Hainanese chicken rice
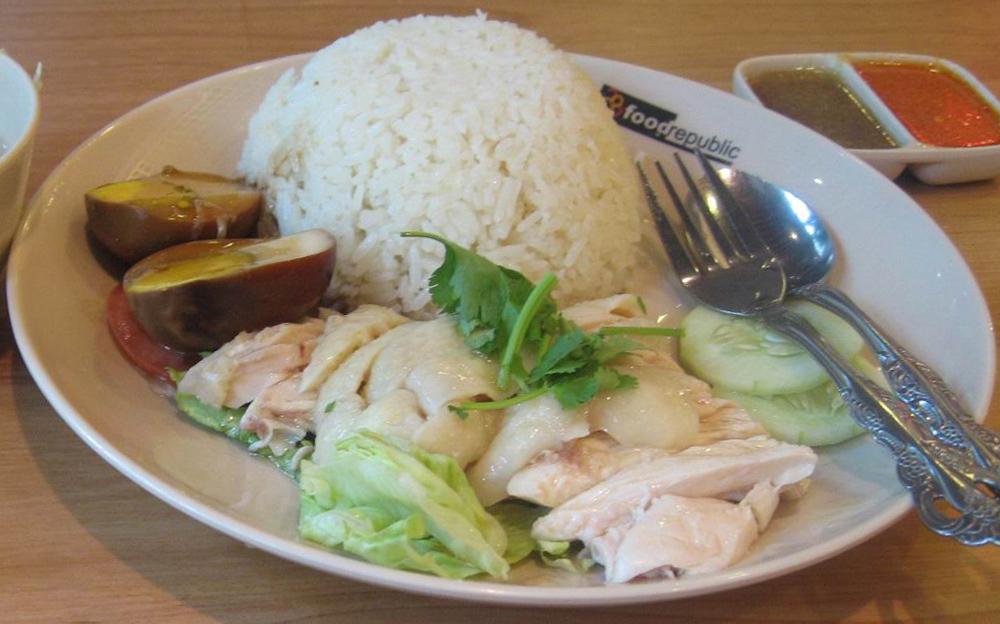
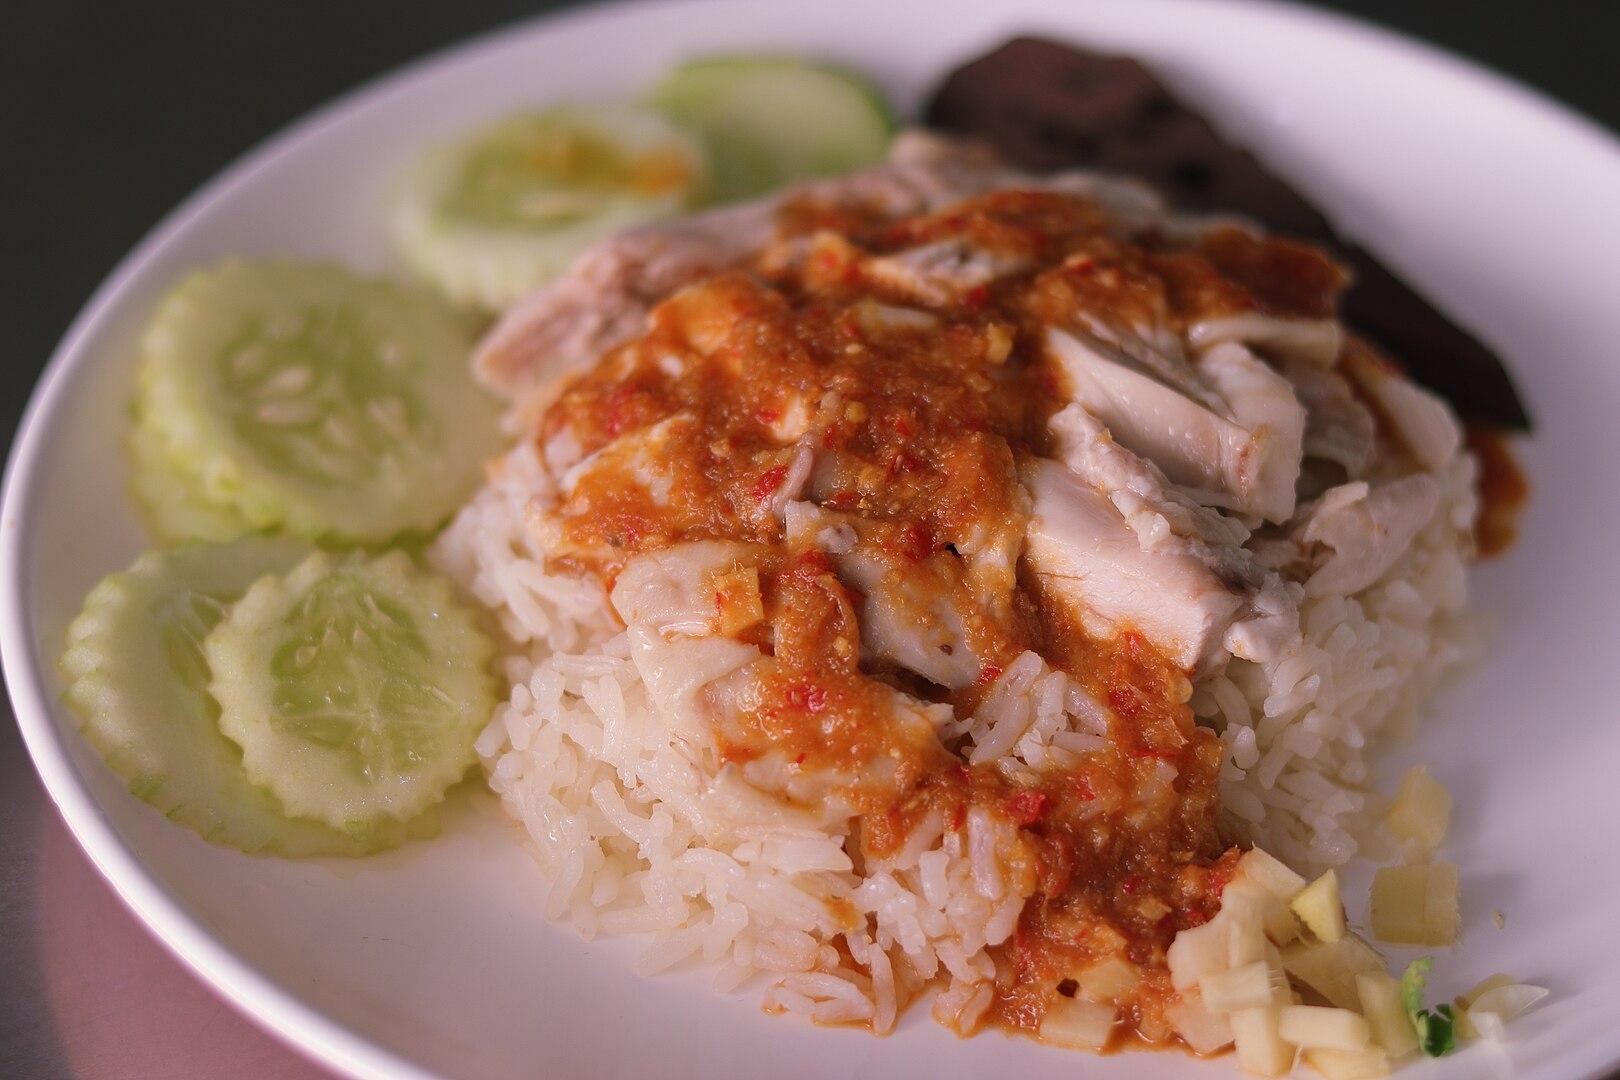
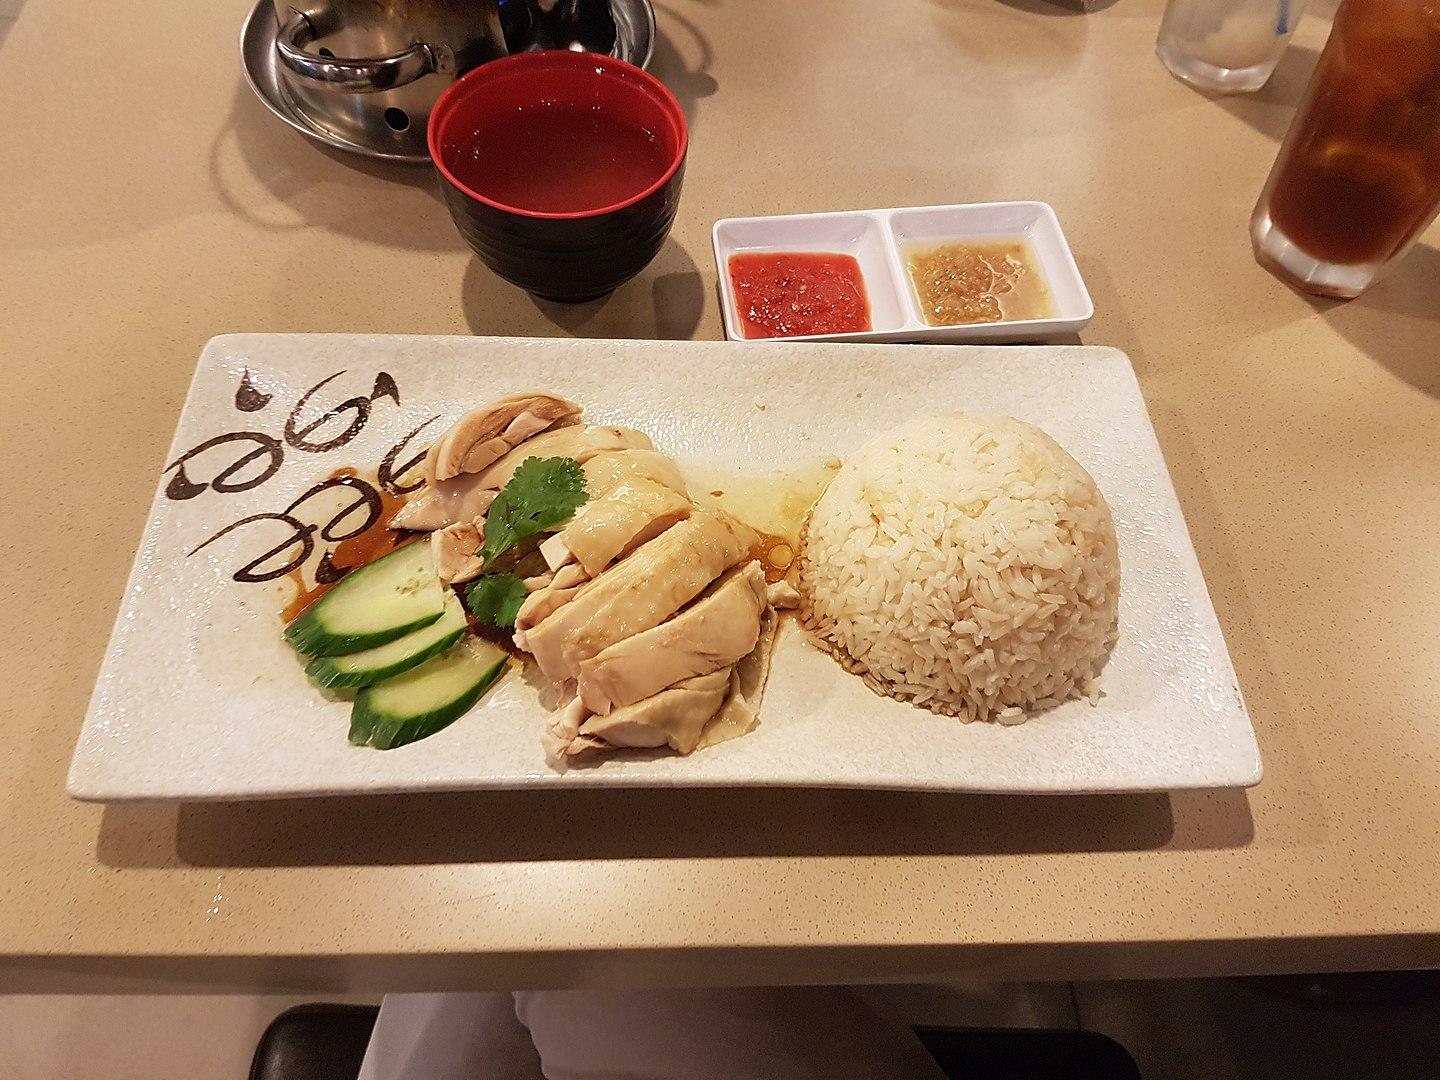
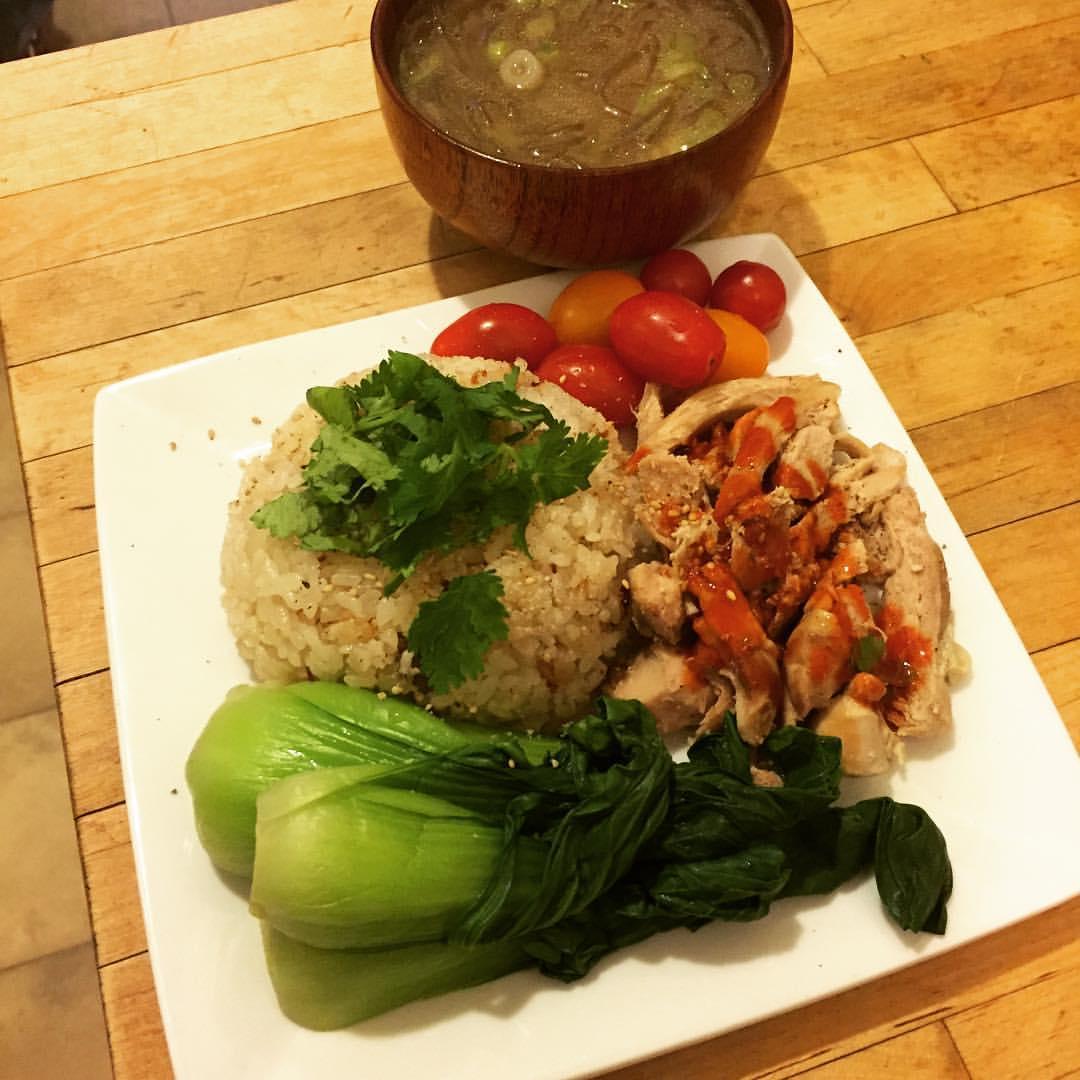
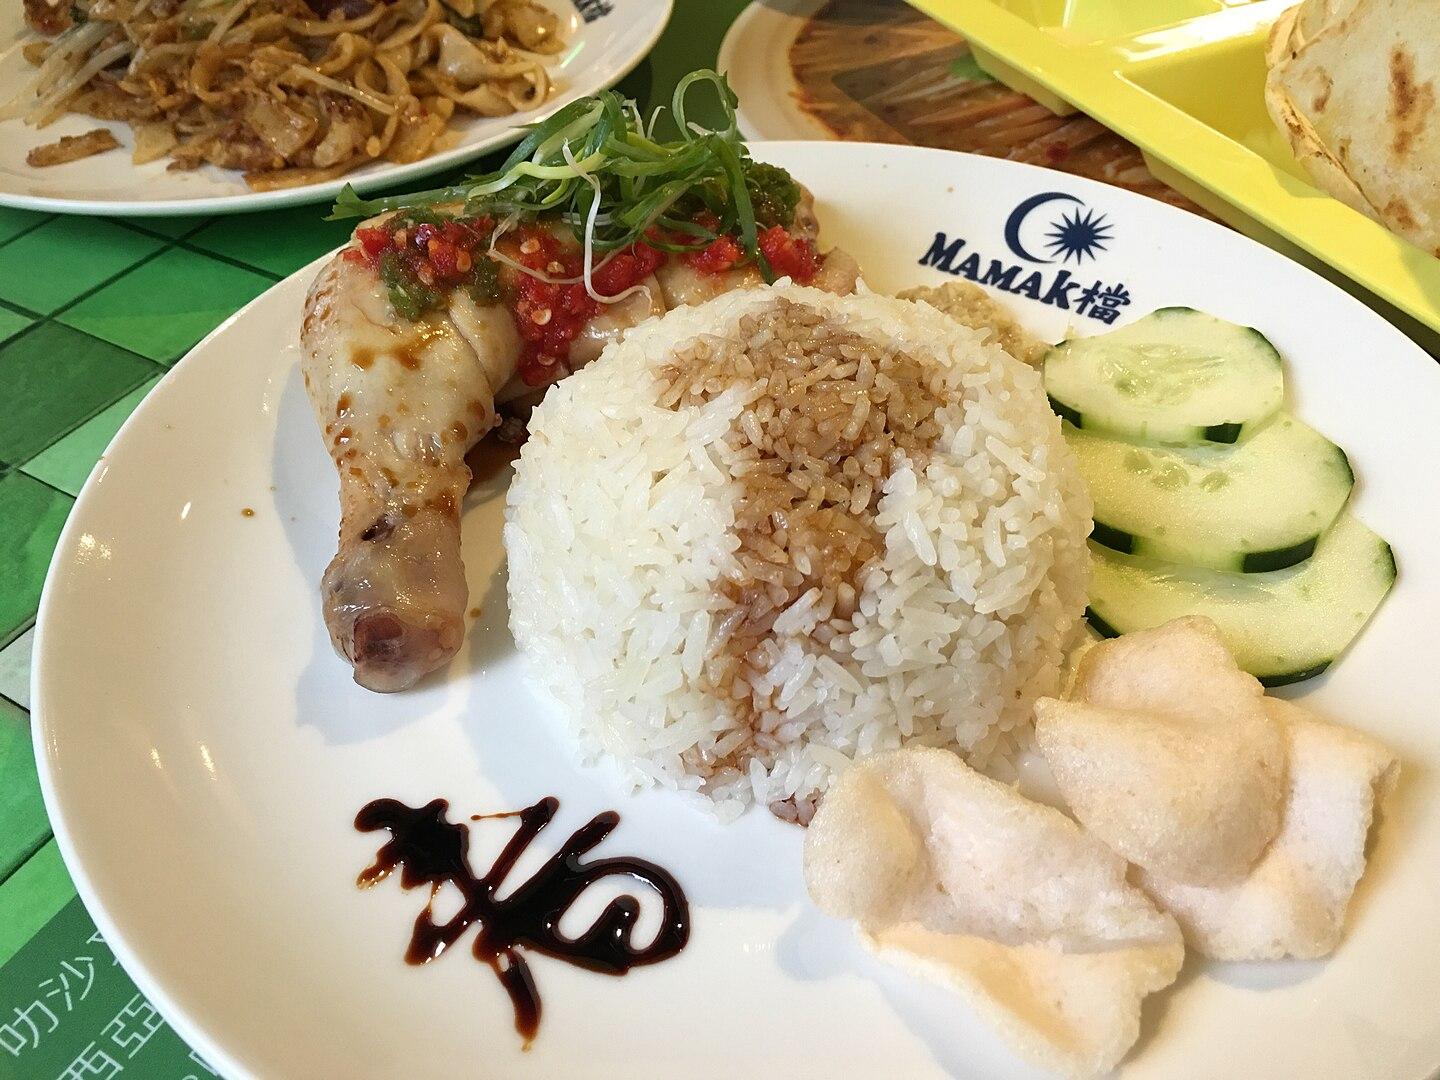
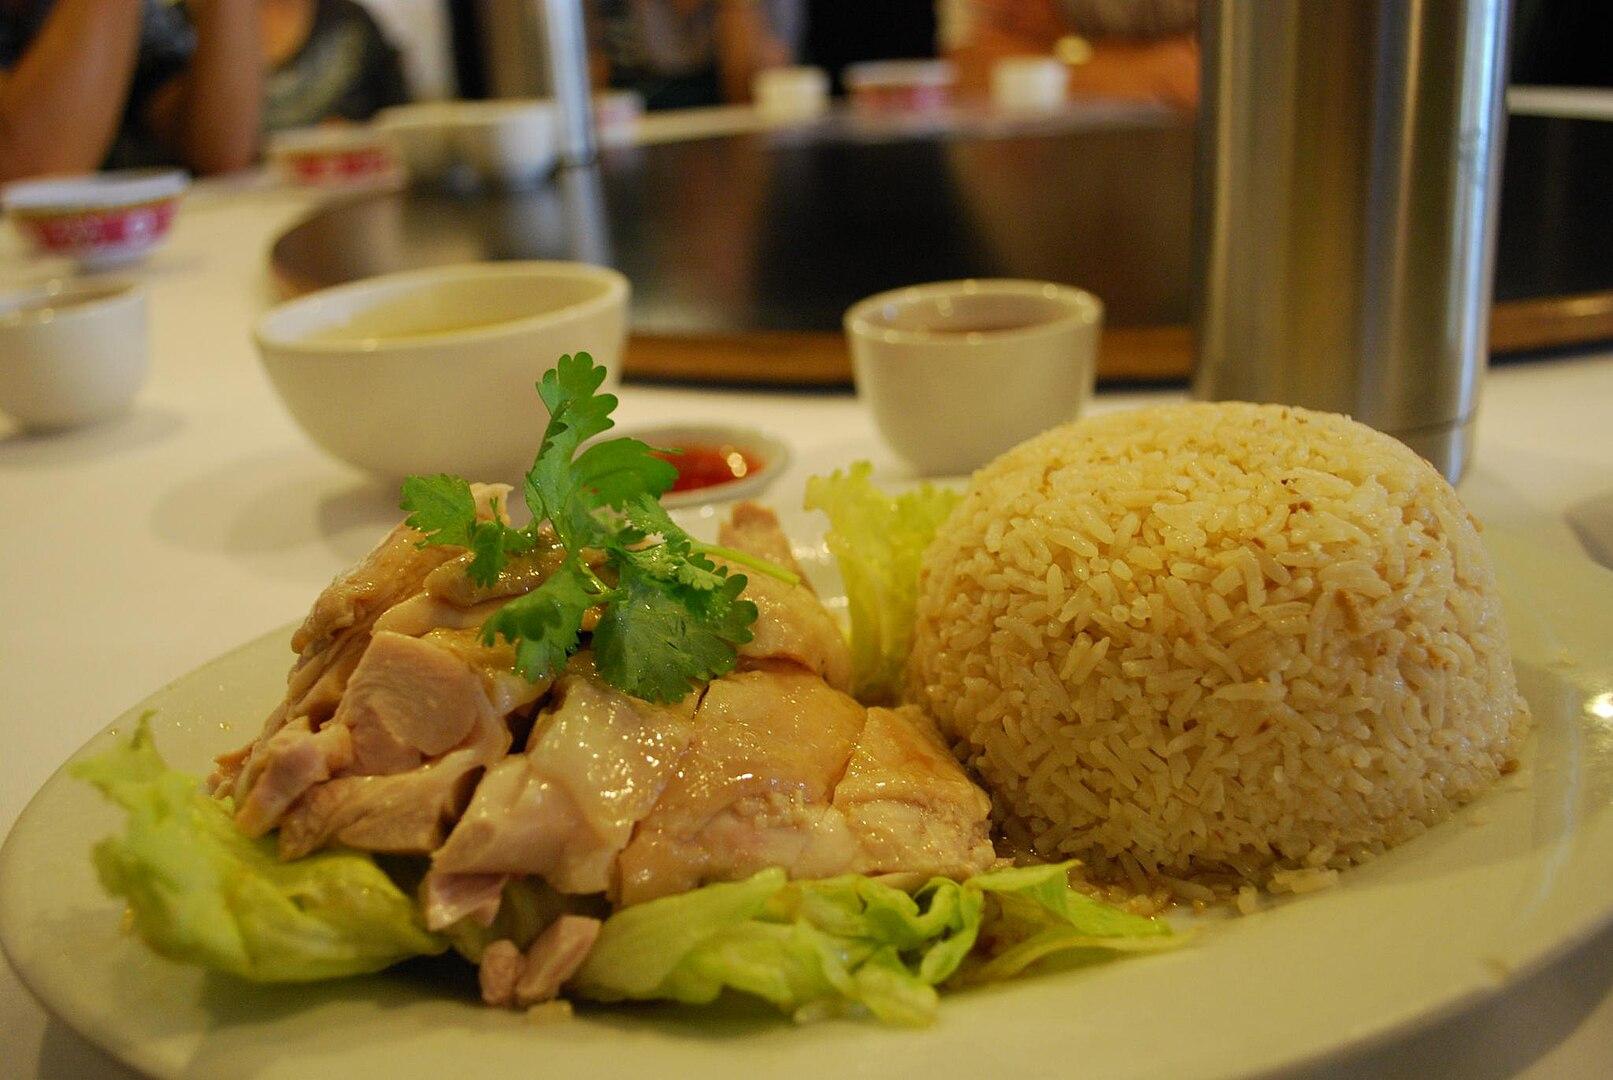
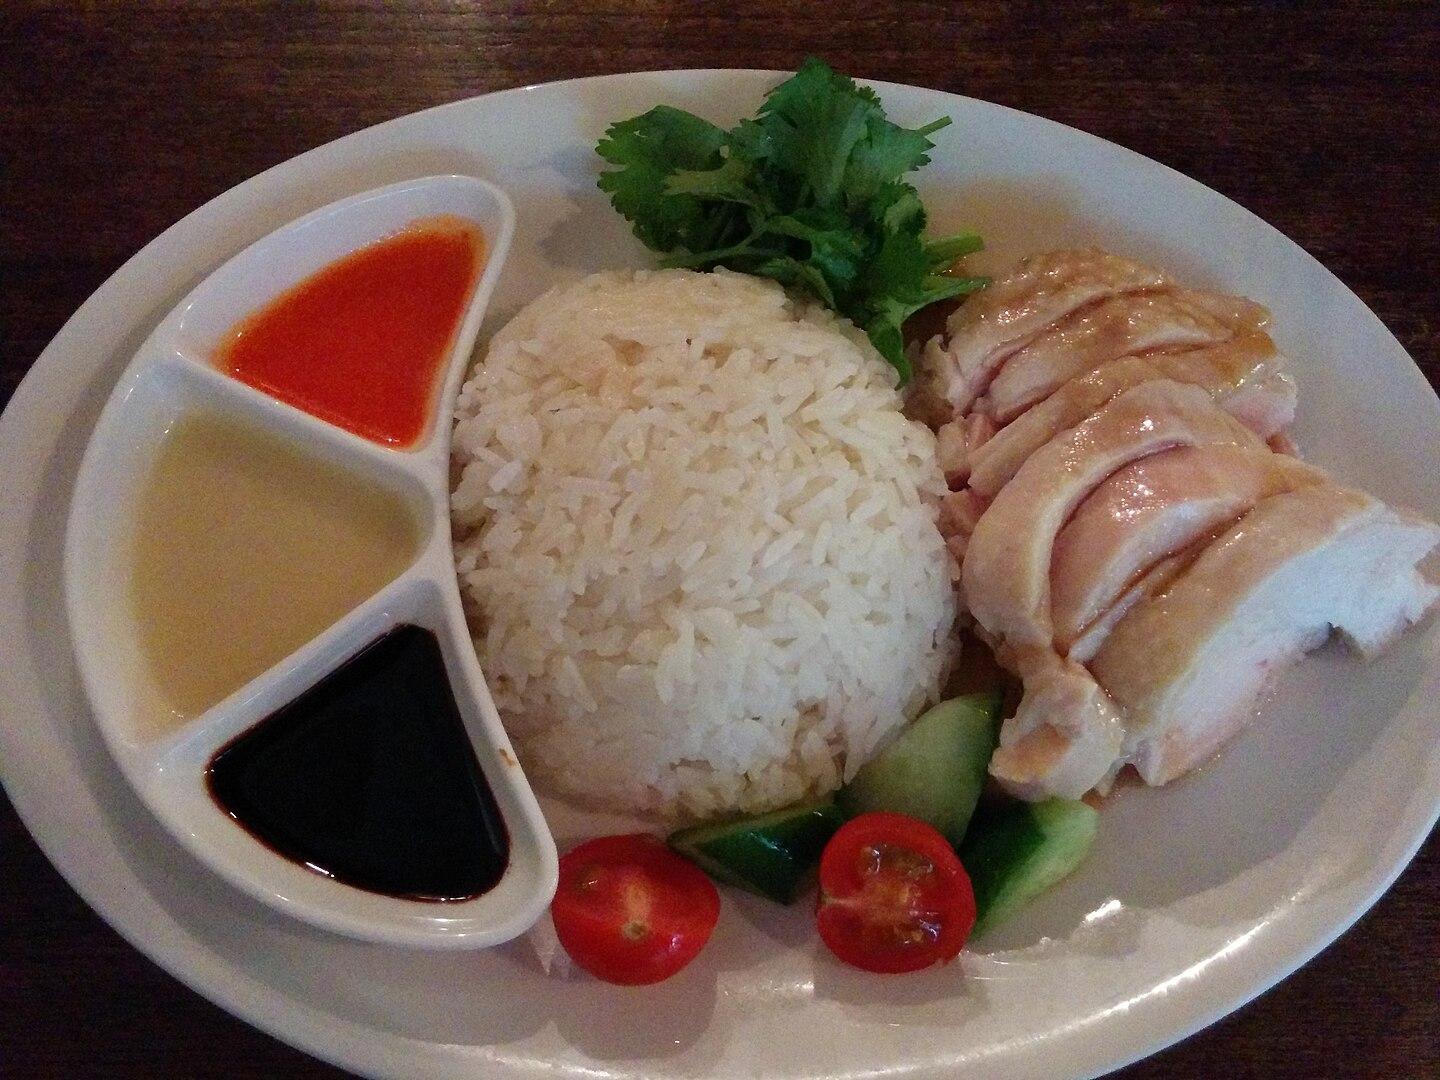
Also known as:
ca - Catalan: Pollastre amb arròs de Hainan
dtp - Central Dusun: Hainanese chicken rice
en-simple - Simple English: Hainanese chicken rice
es - Spanish: Pollo con arroz de Hainan
fa - Persian: پلو جوجه هاینانس
fr - French: Riz au poulet hainanais
id - Indonesian: Nasi ayam Hainan
it - Italian: Riso con pollo all'hainanese
ja - Japanese: 海南鶏飯
jv - Javanese: Sega pitik Hainan
ko - Korean: 하이난 닭고기밥
lzh - Literary Chinese: 海南雞飯
ms - Malay: Nasi ayam Hainan
th - Thai: ข้าวมันไก่
uk - Ukrainian: Курка з рисом по-хайнаньськи
vi - Vietnamese: Cơm gà Hải Nam
wuu - Wu: 海南鸡饭
yue - Cantonese: 海南雞飯
zh - Chinese: 海南雞飯
Category: rice, chicken (coconut rice, mixed rice)
Cuisine: Singaporean
Associated cuisines: Singaporean, Chinese, Hainanese
Area: Singapore
Countries: Singapore, Indonesia, Thailand, Malaysia, Vietnam, Cambodia
Region: South Eastern Asia, , , ,
The dish is poached chicken served with seasoned rice, accompanied by chili sauce and usually garnished with cucumber.